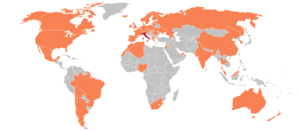
La pandémie de COVID-19 en Italie, est une maladie infectieuse émergente qui se propage depuis le 31 janvier 2020, lorsque deux touristes chinois sont testés positifs pour le SARS-CoV-2 à Rome. Un groupe de cas de Covid-19 est ensuite détecté, à commencer par 16 cas confirmés en Lombardie le 21 février, 60 autres cas le 22 février et les premiers décès en Italie sont signalés le même jour. Au 28 février, il y avait 21 décès et 888 cas confirmés dans le pays.